Compromise (film)

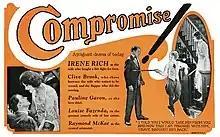
Advertisement

Compromise is a 1925 American silent drama film directed by Alan Crosland and produced and distributed by Warner Bros. The film was based on the 1923 novel of the same name by Jay Gelzer.